Counting rods

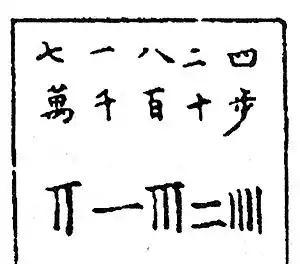
Rod numeral place value from Yongle Encyclopedia: 71,824

After the abacus flourished, counting rods were abandoned except in Japan, where rod numerals developed into a symbolic notation for algebra.